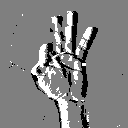
ASL letter: f